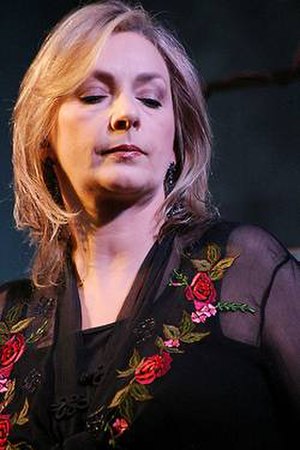
Moya Brennan
"Moya Brennan født Máire Ní Bhraonáin i 1952 også kendt som 'Máire Brennan', er en irsk irsk folkemusiksanger, sangskriver, harpenist og filantrop. Hun begyndte at optræde professionelt i 1970, da hendes familie dannede bandet Clannad. og betragtes som ""First Lady of Celtic Music"".